NC State Wolfpack men's basketball

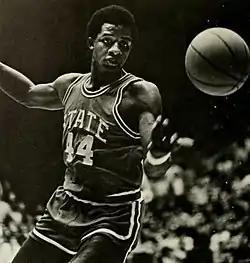
David Thompson is the only player in program history to have his number retired

"Honored" jerseys recognised players' contributions to the program, although they are not officially retired.